Amsterdam

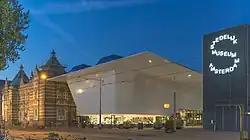
The Stedelijk Museum Amsterdam is an international museum dedicated to modern and contemporary art and design.

Amsterdam has a rich architectural history. The oldest building in Amsterdam is the Oude Kerk (English: Old Church), at the heart of the Wallen, consecrated in 1306. The oldest wooden building is "Het Houten Huys" at the Begijnhof. It was constructed around 1425 and is one of only two existing wooden buildings. It is also one of the few examples of Gothic architecture in Amsterdam. The oldest stone building in the Netherlands, The Moriaan is built in 's-Hertogenbosch.